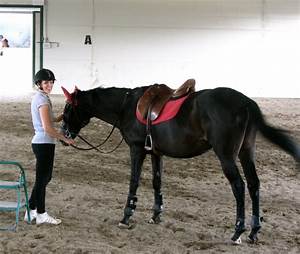
Label: cavallo